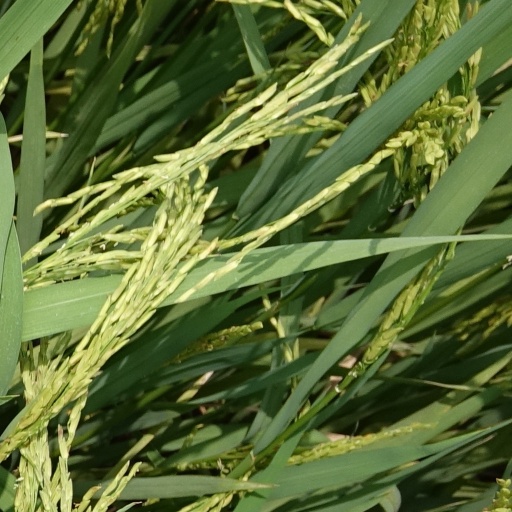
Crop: rice